Ba Congress

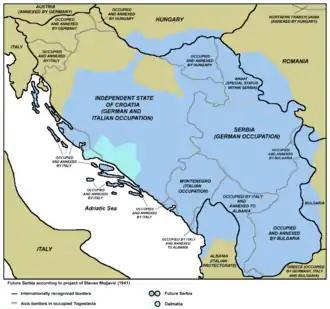
A map showing the extent of Greater Serbia (in blue) as envisaged by Moljević in "Homogeneous Serbia"

By agreeing to the resolutions of the congress, the Chetnik leadership sought to undermine Partisan accusations that they were dedicated to a return to pre-war Serb hegemony and a Greater Serbia. Tomasevich observes that in asserting the need to gather all Serbs into a single entity, "The Serbian Goals of the Ravna Gora Movement" was reminiscent of "Homogeneous Serbia", written by Moljević several years earlier, which advocated a Greater Serbia. He also notes that the congress did not recognise Macedonia and Montenegro as separate nations, and also implied that Croatia and Slovenia would effectively be appendages to the Serbian entity. The net effect of this, according to Tomasevich, was that the country would not only return to the same Serb-dominated state it had been in during the interwar period, but would be worse than that, particularly for the Croats. He concludes that this outcome was to be expected given the overwhelmingly Serb makeup of the congress. Hoare agrees that despite its superficial Yugoslavism, the congress had clear Greater Serbia inclinations, and the historian Lucien Karchmar concludes that the usage of the term "Saint Sava Congress" reinforced the impression that it was focussed on the aspirations of Serbs rather than Yugoslavs in general.